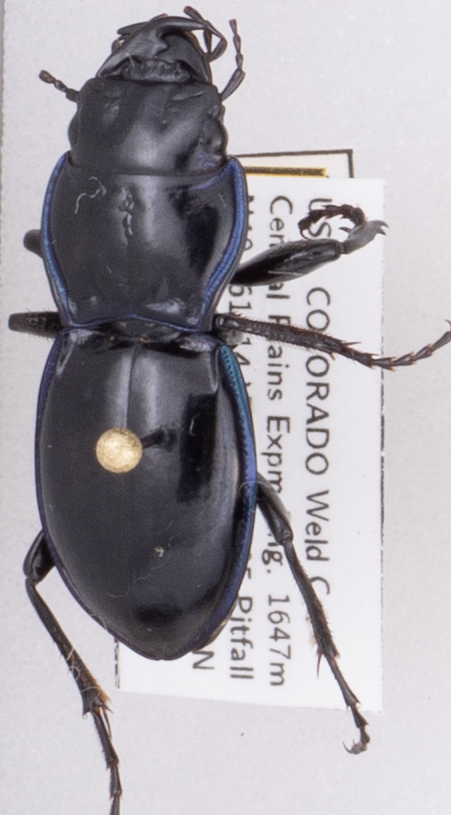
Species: Pasimachus elongatus
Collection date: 2021-09-15
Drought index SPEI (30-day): -0.83
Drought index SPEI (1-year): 0.142
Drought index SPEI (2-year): -0.71